Zaouli

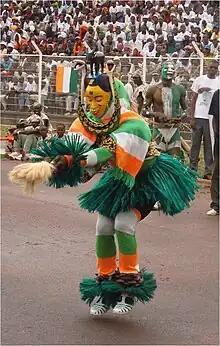
A Zaouli dancer

Zaouli or Zawli is a traditional dance of the Guro people (who speak the Guro language) of central Ivory Coast. The Zaouli mask, used in the dance, was created in the 1950s, reportedly inspired by a girl named "Djela Lou Zaouli" (meaning "Zaouli, daughter of Djela"). However, stories on the origins of the characteristic mask are varied, and each mask may have its own symbolic history. It was inscribed in 2017 on the Representative List of the Intangible Cultural Heritage of Humanity by UNESCO.